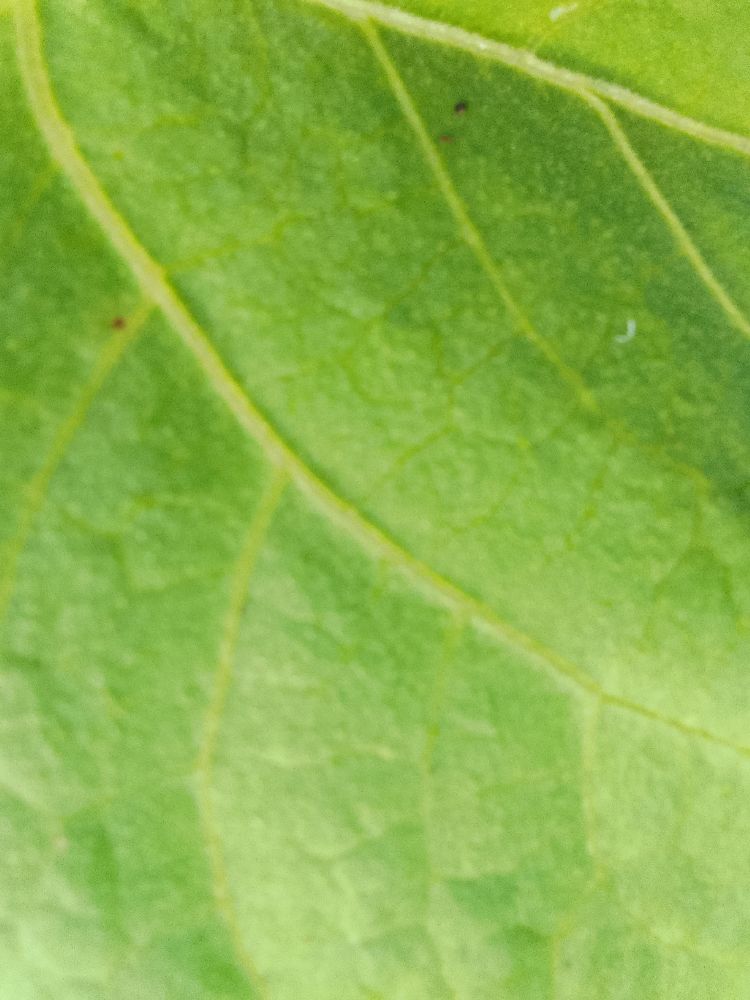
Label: healthy